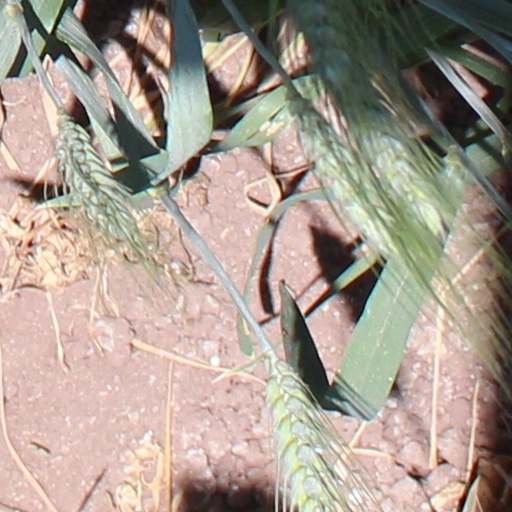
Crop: wheat